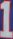
Number: 1